Apple A10

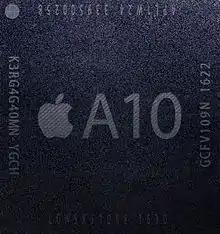

The Apple A10 Fusion is a 64-bit ARM-based system on a chip (SoC) designed by Apple Inc., part of the Apple silicon series, and manufactured by TSMC. It first appeared in the iPhone 7 and 7 Plus which were introduced on September 7, 2016, and is used in the sixth generation iPad, seventh generation iPad, and seventh generation iPod Touch. The A10 is the first Apple-designed quad-core SoC, with two high-performance cores and two energy-efficient cores. Apple states that it has 40% greater CPU performance and 50% greater graphics performance compared to its predecessor, the Apple A9. The Apple T2 chip is based on the A10. On May 10, 2022, the iPod Touch 7th generation was discontinued, ending production of A10 Fusion chips. The latest software updates for the iPhone 7 & 7 Plus including the iPod Touch 7th generation variants systems using this chip are iOS 15.8.3, released on July 29, 2024, as they were discontinued with the release of iOS 16 in 2022.